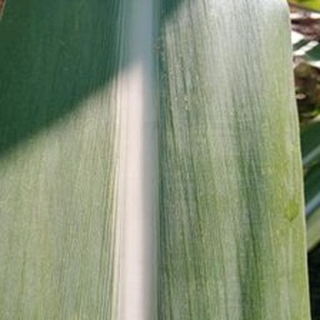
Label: healthy_sugarcane